Bhaja Caves

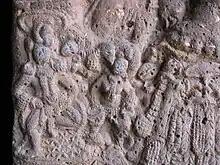
Stone carving of woman playing Tabla at Bhaje caves

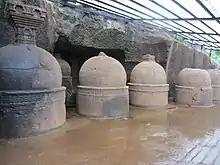
Outside stupas

A notable part of the monument is a group of 14 stupas, five inside and nine outside an irregular excavation. The stupas are relics of resident monks, who died at Bhaja, and display an inscription with the names of three monks, Ampinika, Dhammagiri and Sanghdina. One of the stupas has inscribed upon it "Stavirana Bhadanta", which means the venerable reverend. The stupa particulars show the name of the monks and their respective titles. The stupas have been carved very elaborately and two of them have a relic box on their upper side. Names of monks have been titled with "Theras".